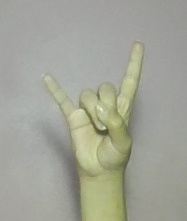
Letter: la